Terrafirma Dyip

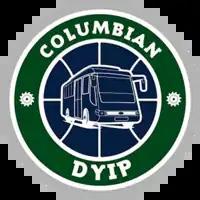
The Columbian Dyip's logo from 2018 to 2020

On April 3, 2018, the PBA announced that the team will play as the "Columbian Dyip" starting in the PBA Commissioner's Cup. This is the third brand to be used by the franchise, after Kia and Mahindra.